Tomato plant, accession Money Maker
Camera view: bottom (45 deg); turntable rotation: 30 degrees
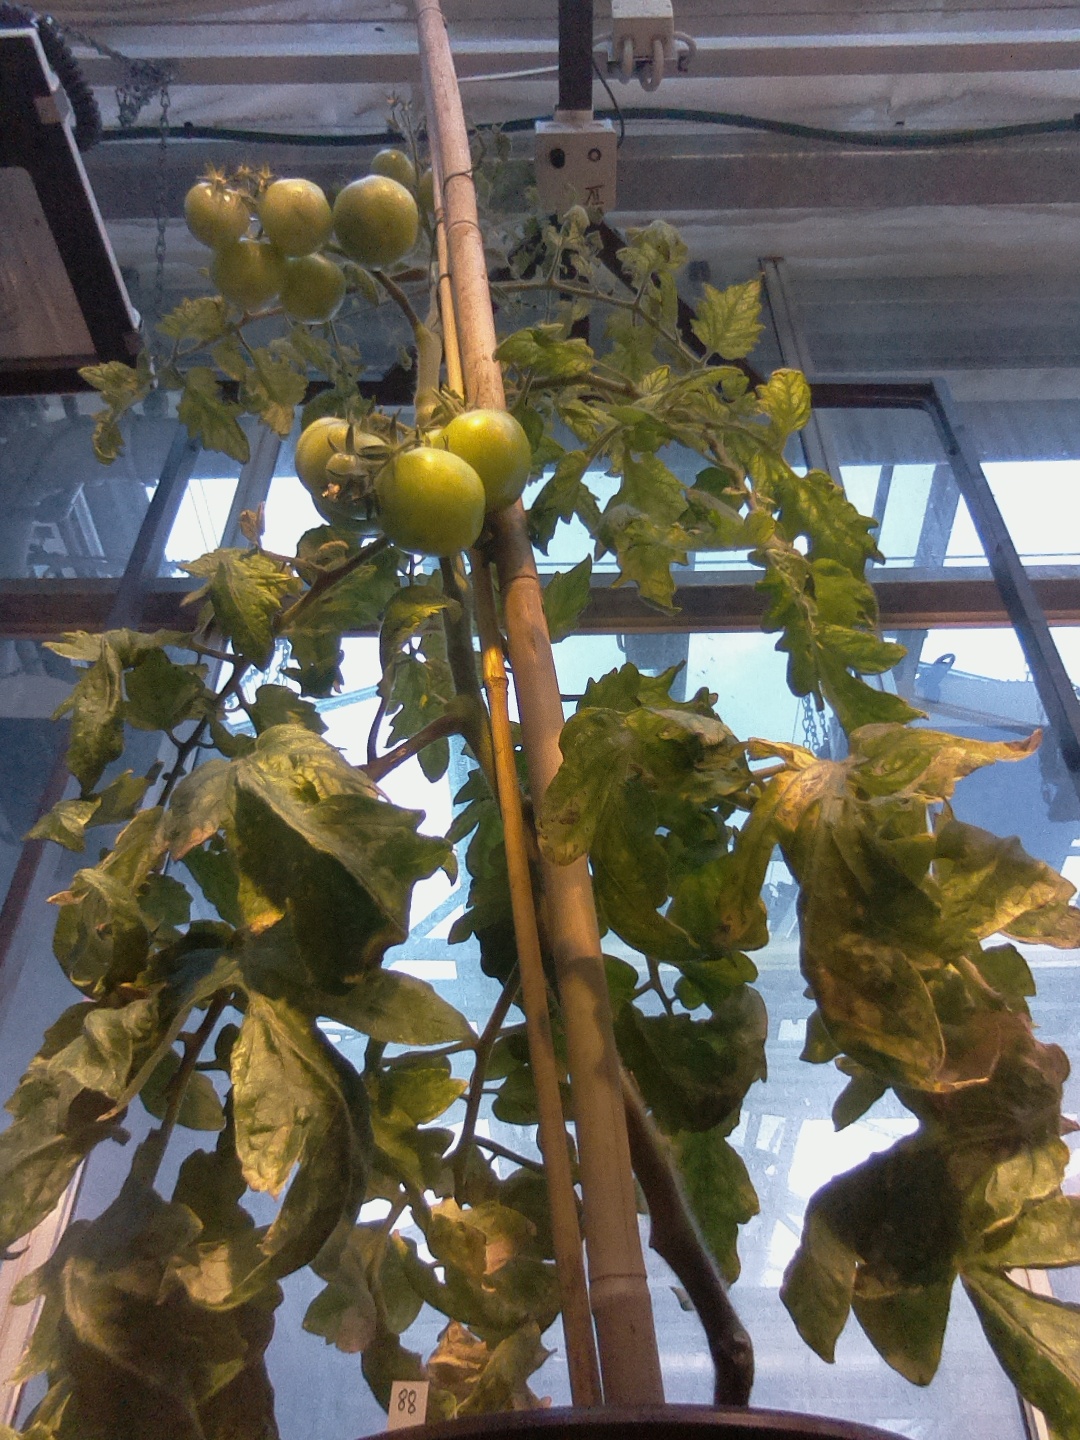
BBCH growth stage 78: 80% -90% of final fruit size